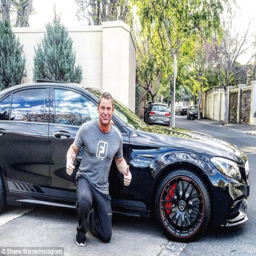
i got obsessed with cars the year old retired cricketer